Fur trade in Montana

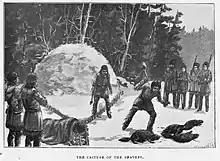
The Capture of the Beavers, Egerton R. Young's "Winter Adventures of Three Boys in the Great Lone Land" (1899)

The fur trade in Montana was a major period in the area's economic history from about 1800 to the 1850s. It also represents the initial meeting of cultures between indigenous peoples and those of European ancestry. British and Canadian traders approached the area from the north and northeast focusing on trading with the indigenous people, who often did the trapping of beavers and other animals themselves. American traders moved gradually up the Missouri River seeking to beat British and Canadian traders to the profitable Upper Missouri River region.